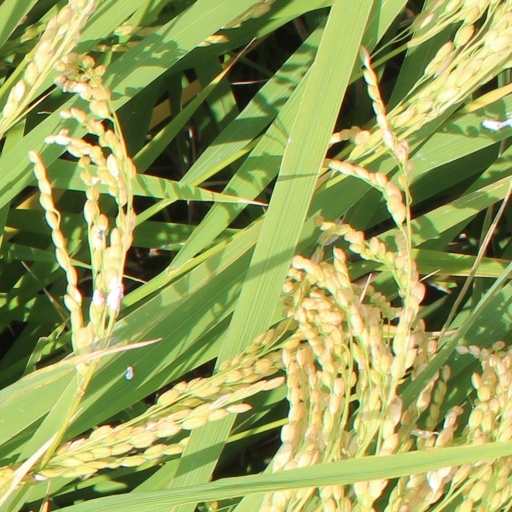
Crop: rice